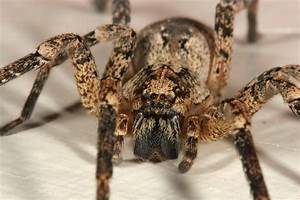
Label: spider